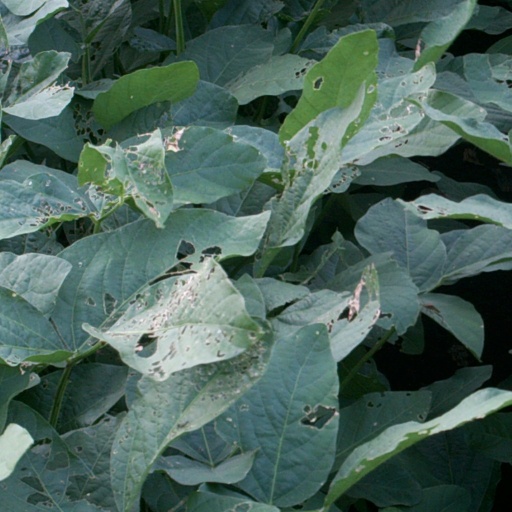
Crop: soybean